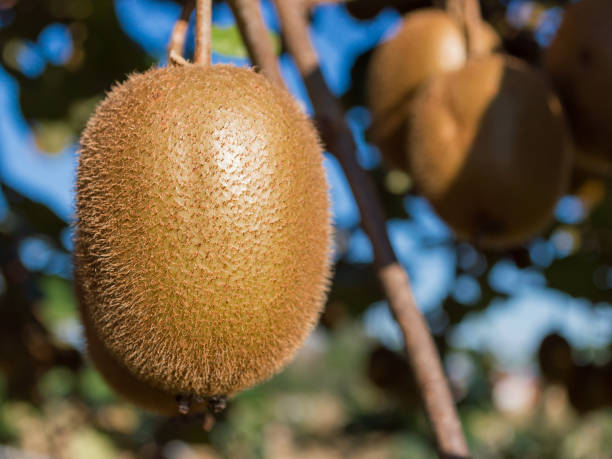
Label: Kiwi